Eendracht (1615)

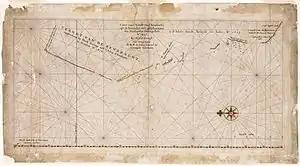

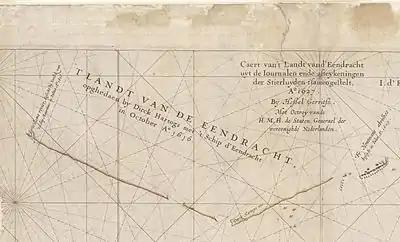

After leaving the island, sailed in a north-east direction along the Western Australian coastline, Hartog charting as he went. He gave this land the name, after his ship.